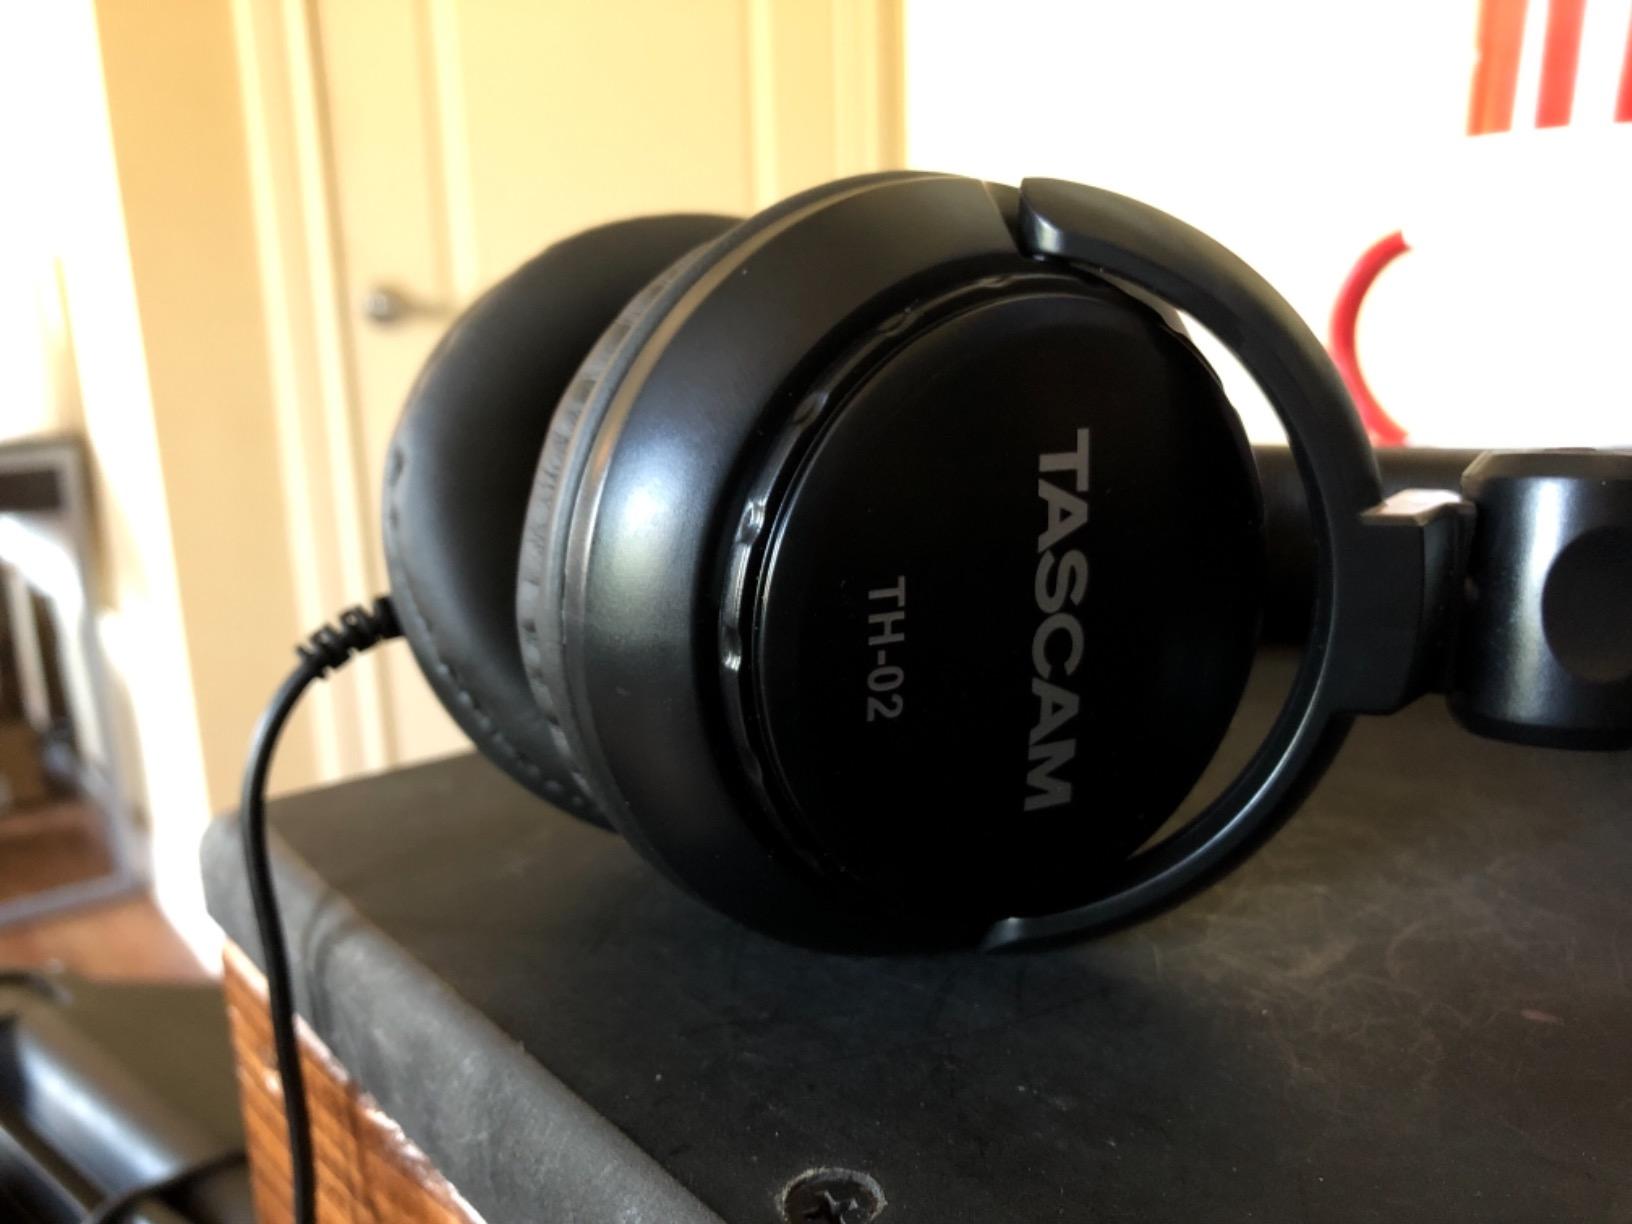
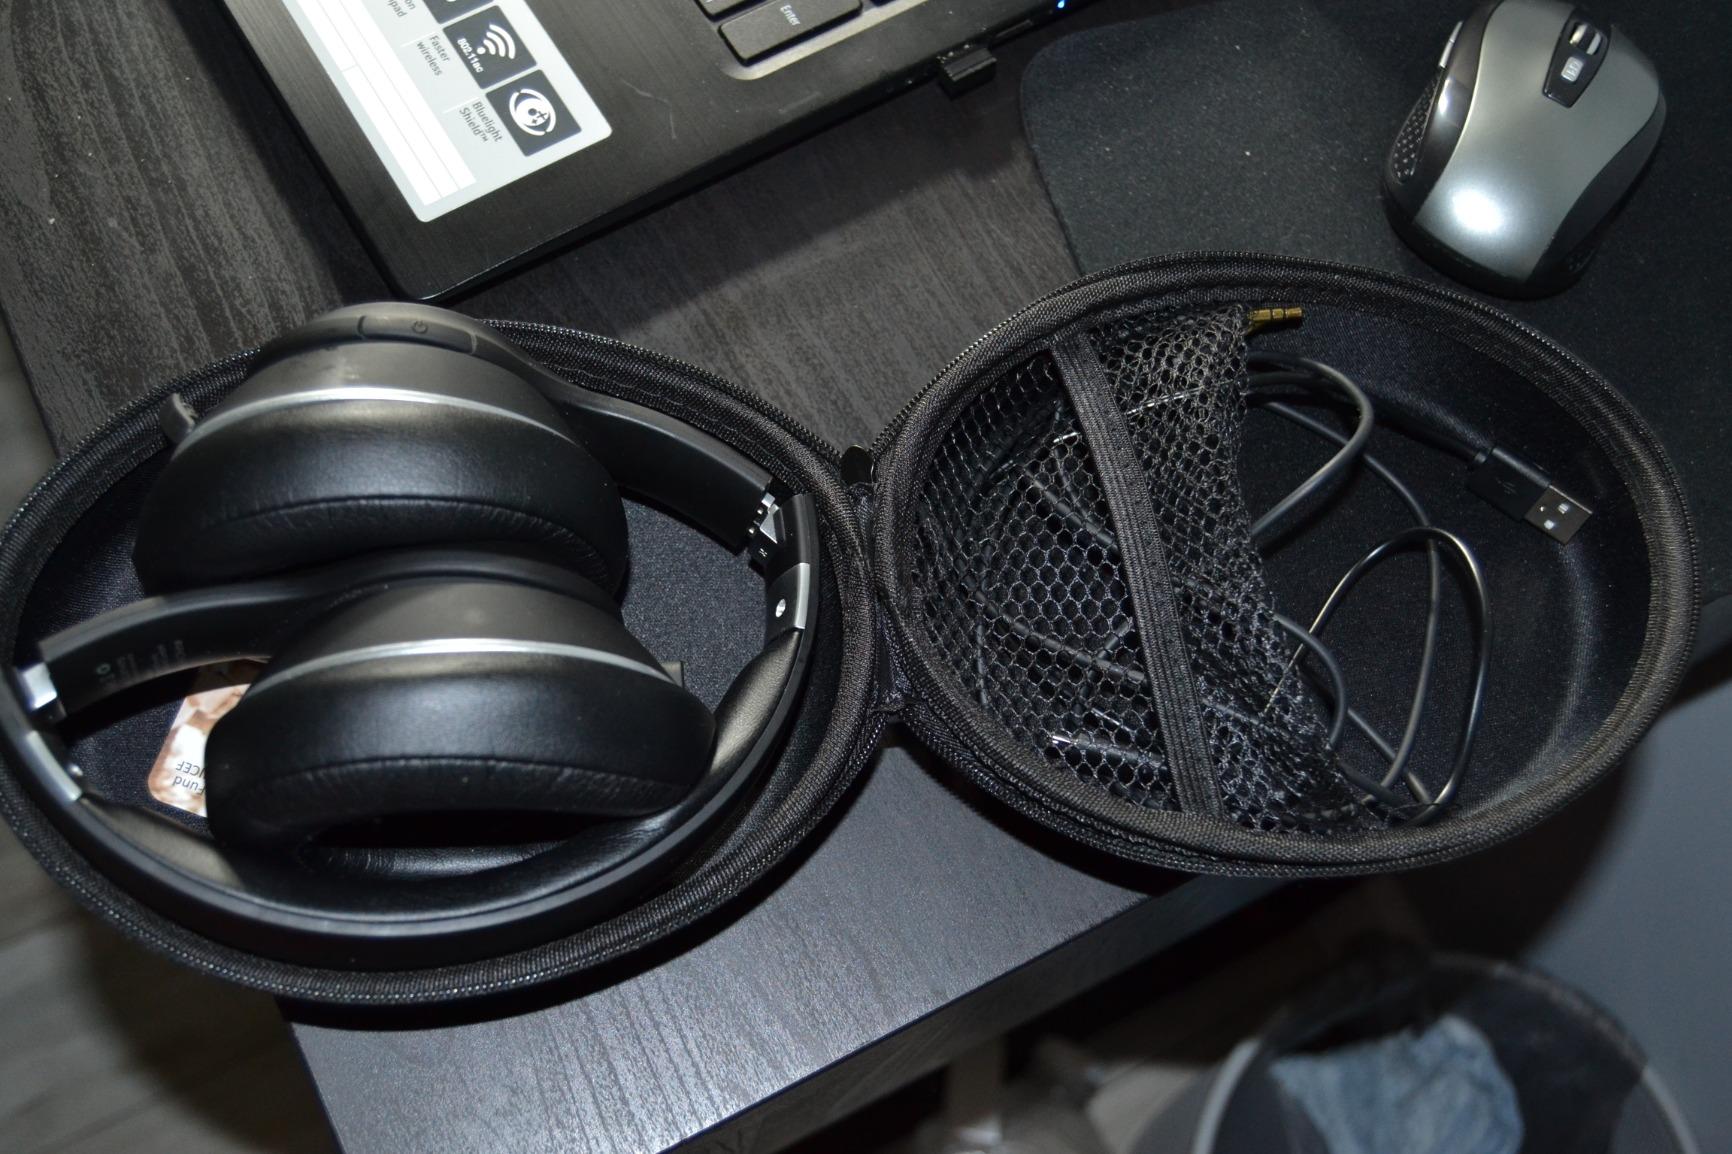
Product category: headphones
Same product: no